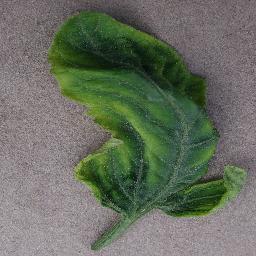
Label: Tomato___Tomato_Yellow_Leaf_Curl_Virus